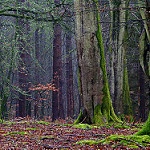
Scene: Outdoor